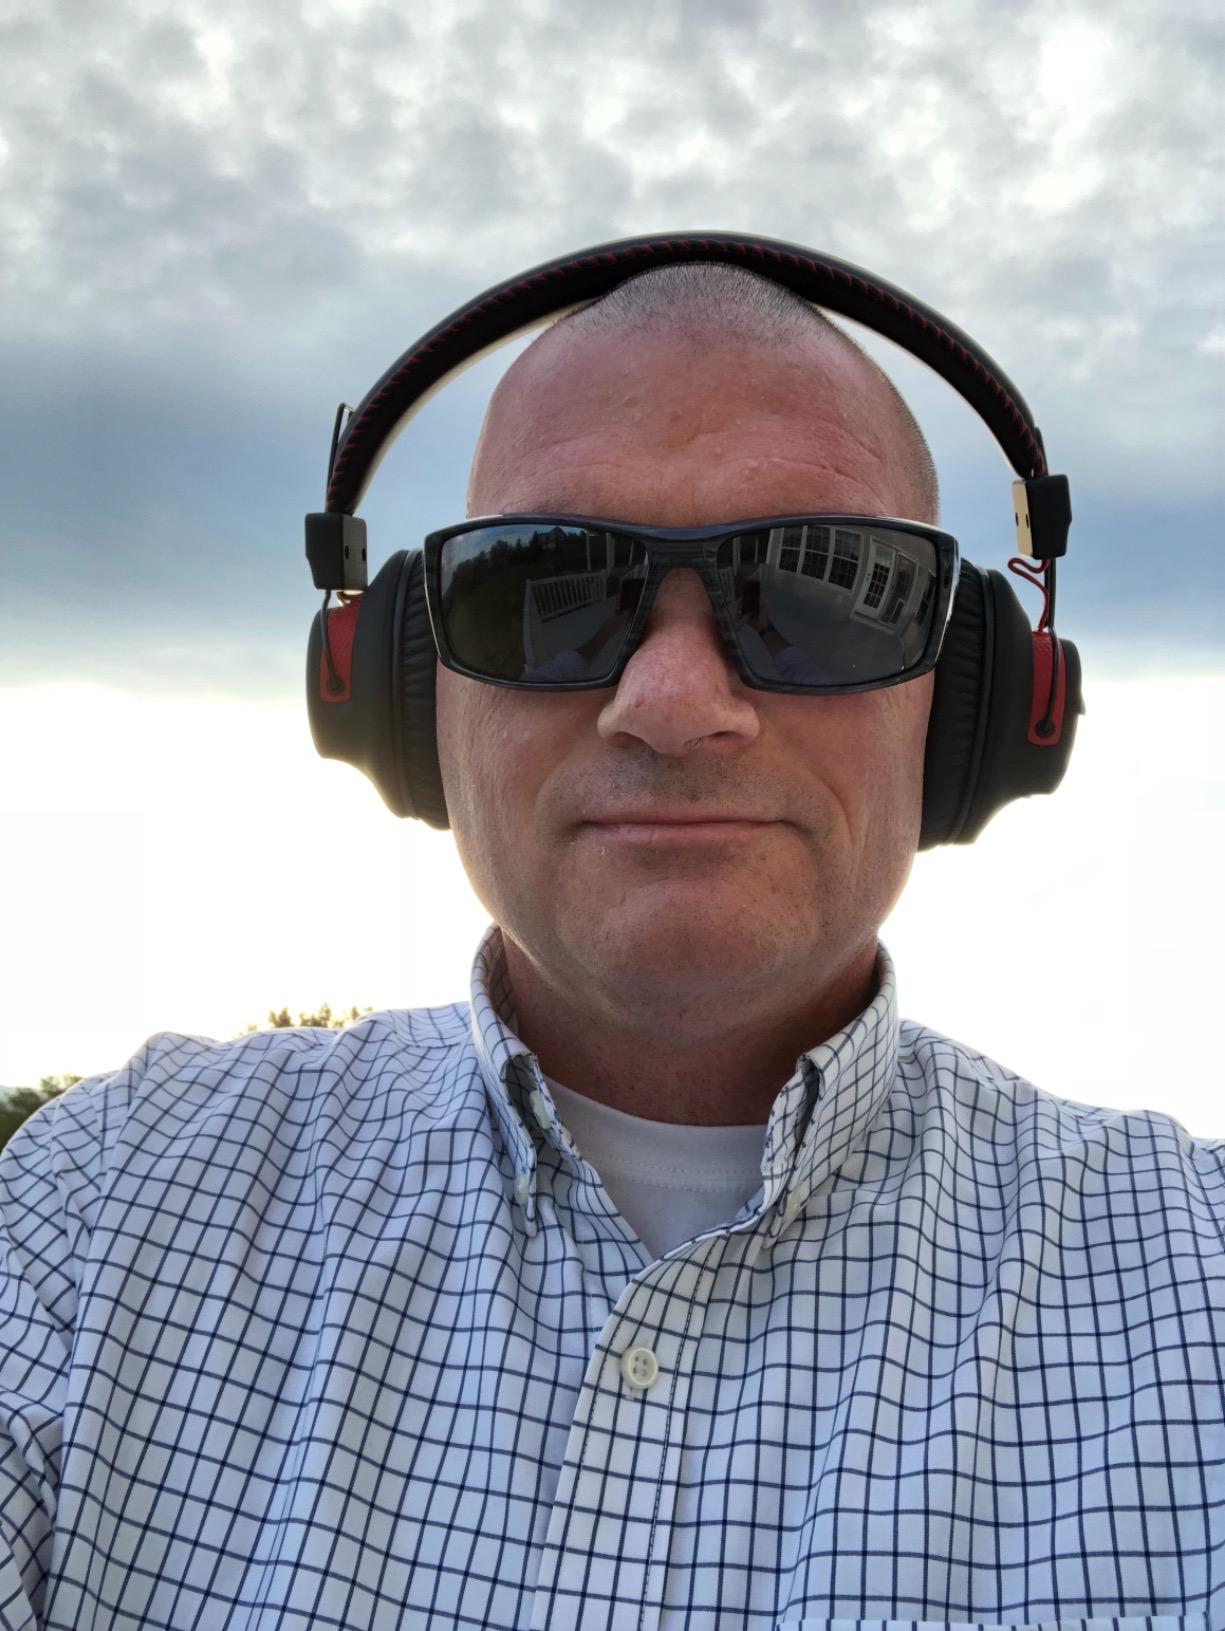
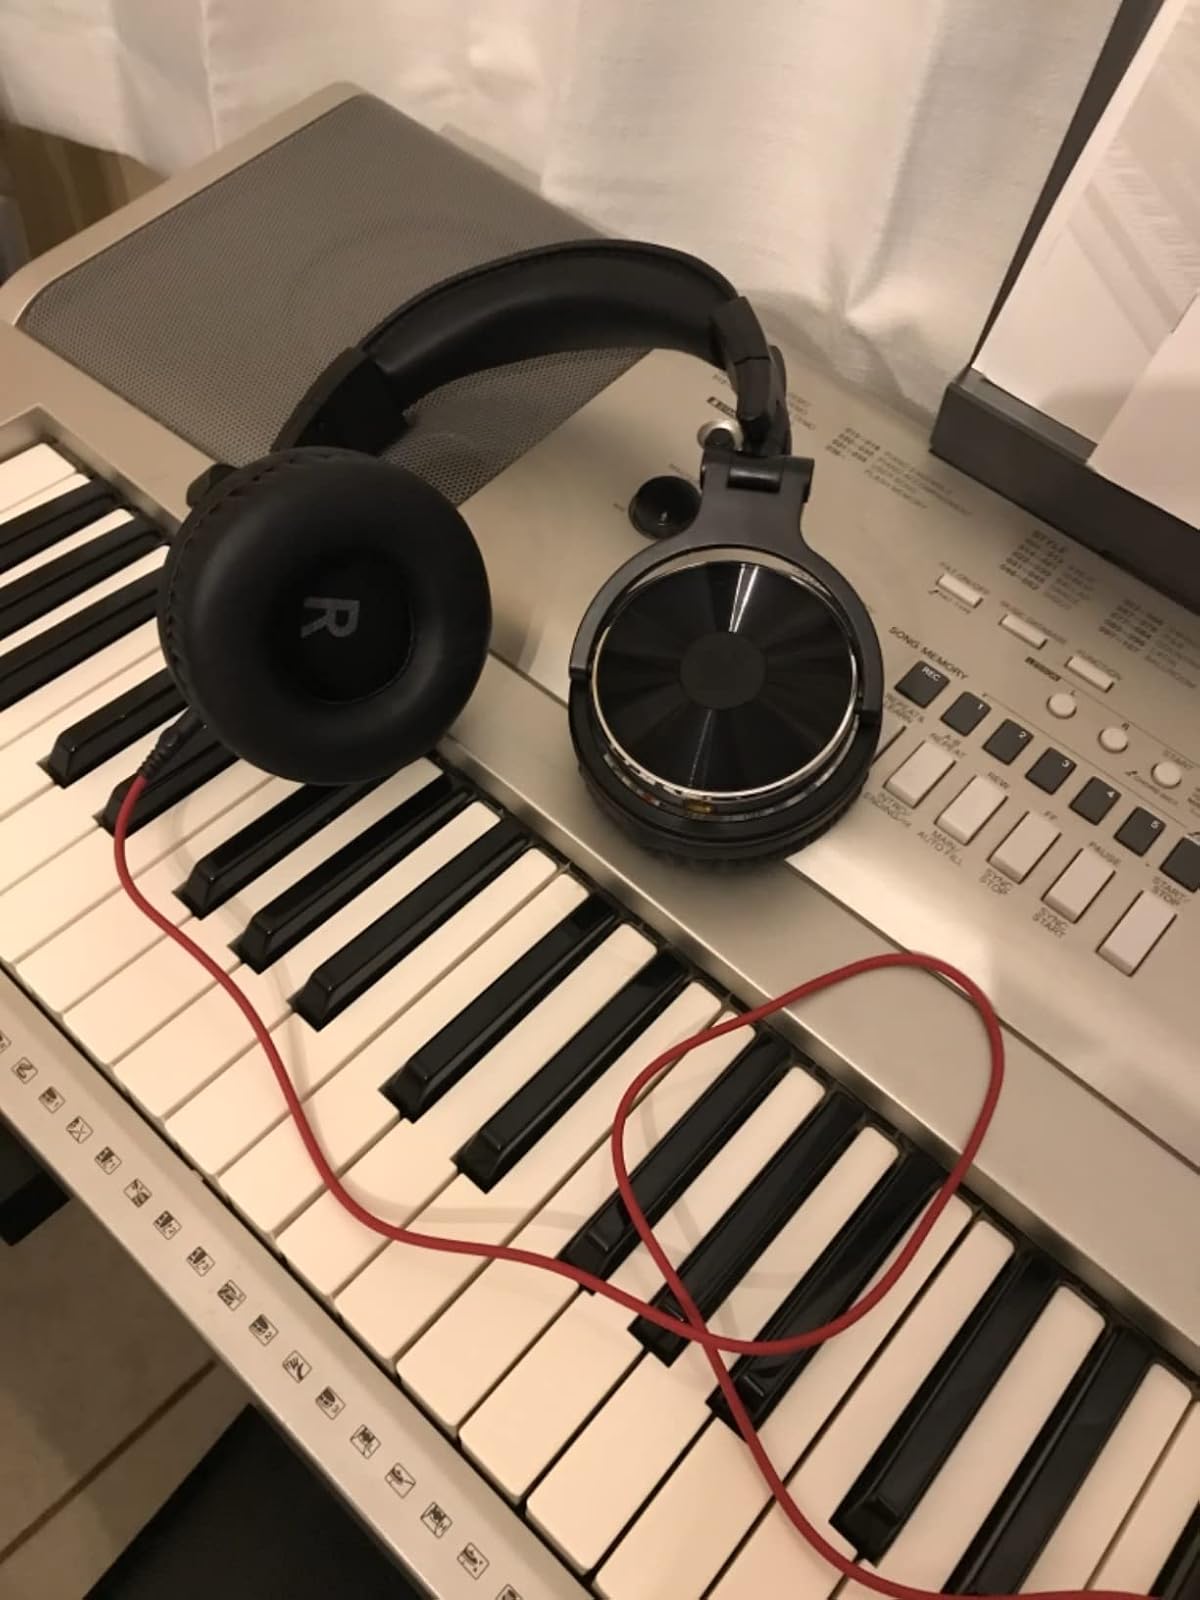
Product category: headphones
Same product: no